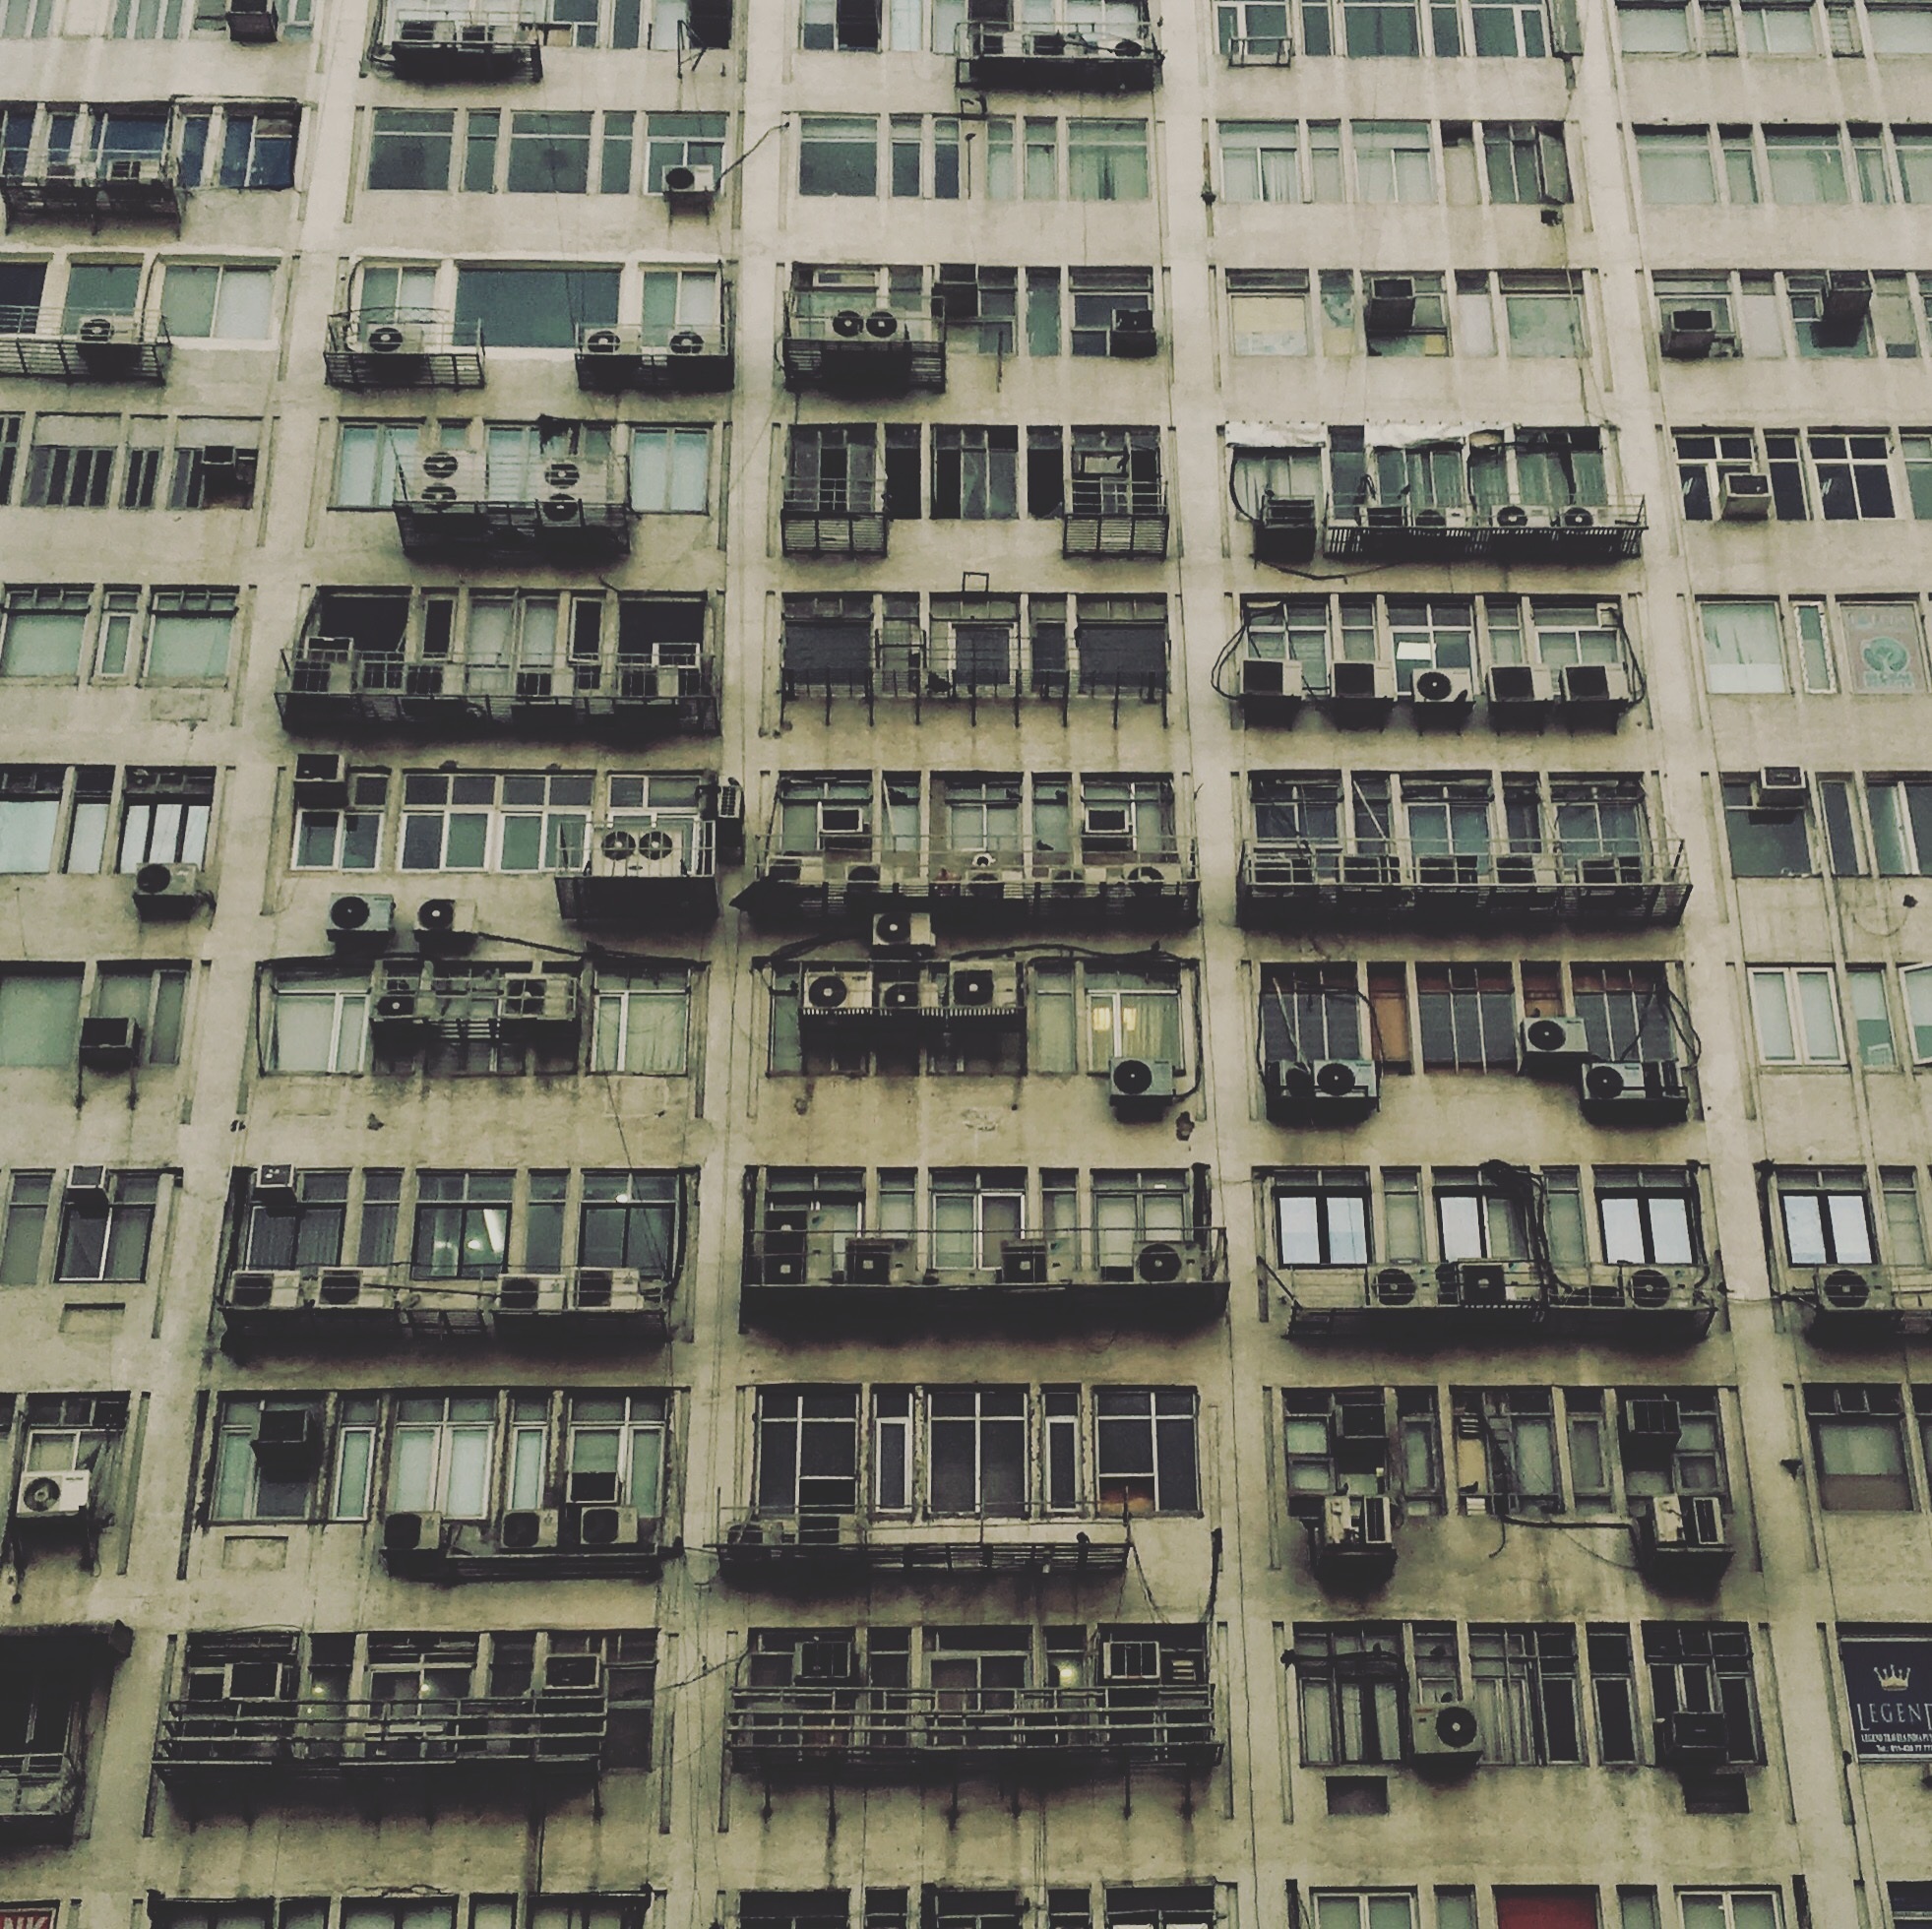
architecture, window, building, city, downtown, suburb, facade, property, apartment, concrete, tower block, apartment building, condominium, neighbourhood, urban area, residential area